The Wacky World of Tex Avery

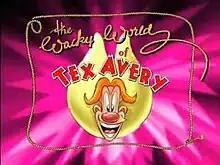

The Wacky World of Tex Avery (French: "Le Monde fou de Tex Avery") is an animated television series created by Robby London and co-produced by DIC Productions, L.P., Les Studios Tex SARL, Milimetros, M6 and Telcima.